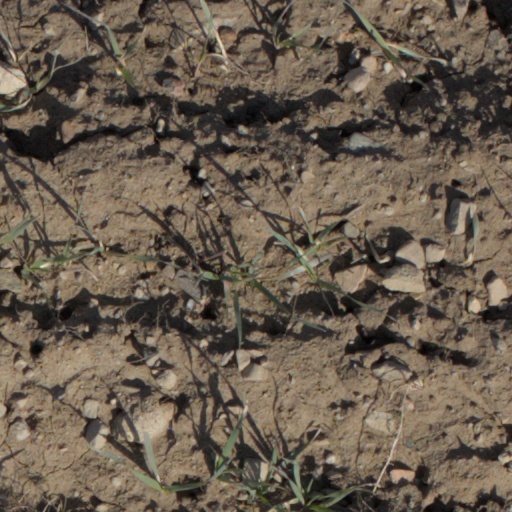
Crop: wheat